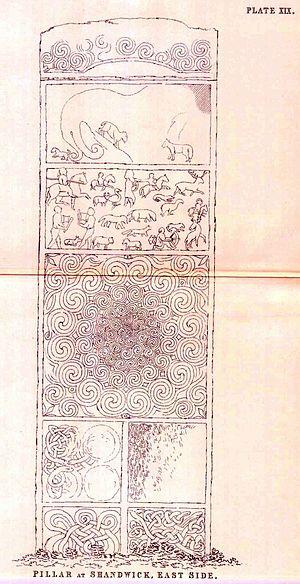
Les pierres pictes de Ross sont un ensemble de pierres travaillées par les Pictes, confédération de tribus présente dans le nord et le sud de l'Écosse de l'époque romaine au Xᵉ siècle. Un nombre important de ces pierres peut-être trouvé dans la région des Highlands de Ross, et en particulier dans la partie est, dite Easter Ross. La classification en classe et le nom des symboles sont ceux utilisés classiquement pour les Pierres Pictes.